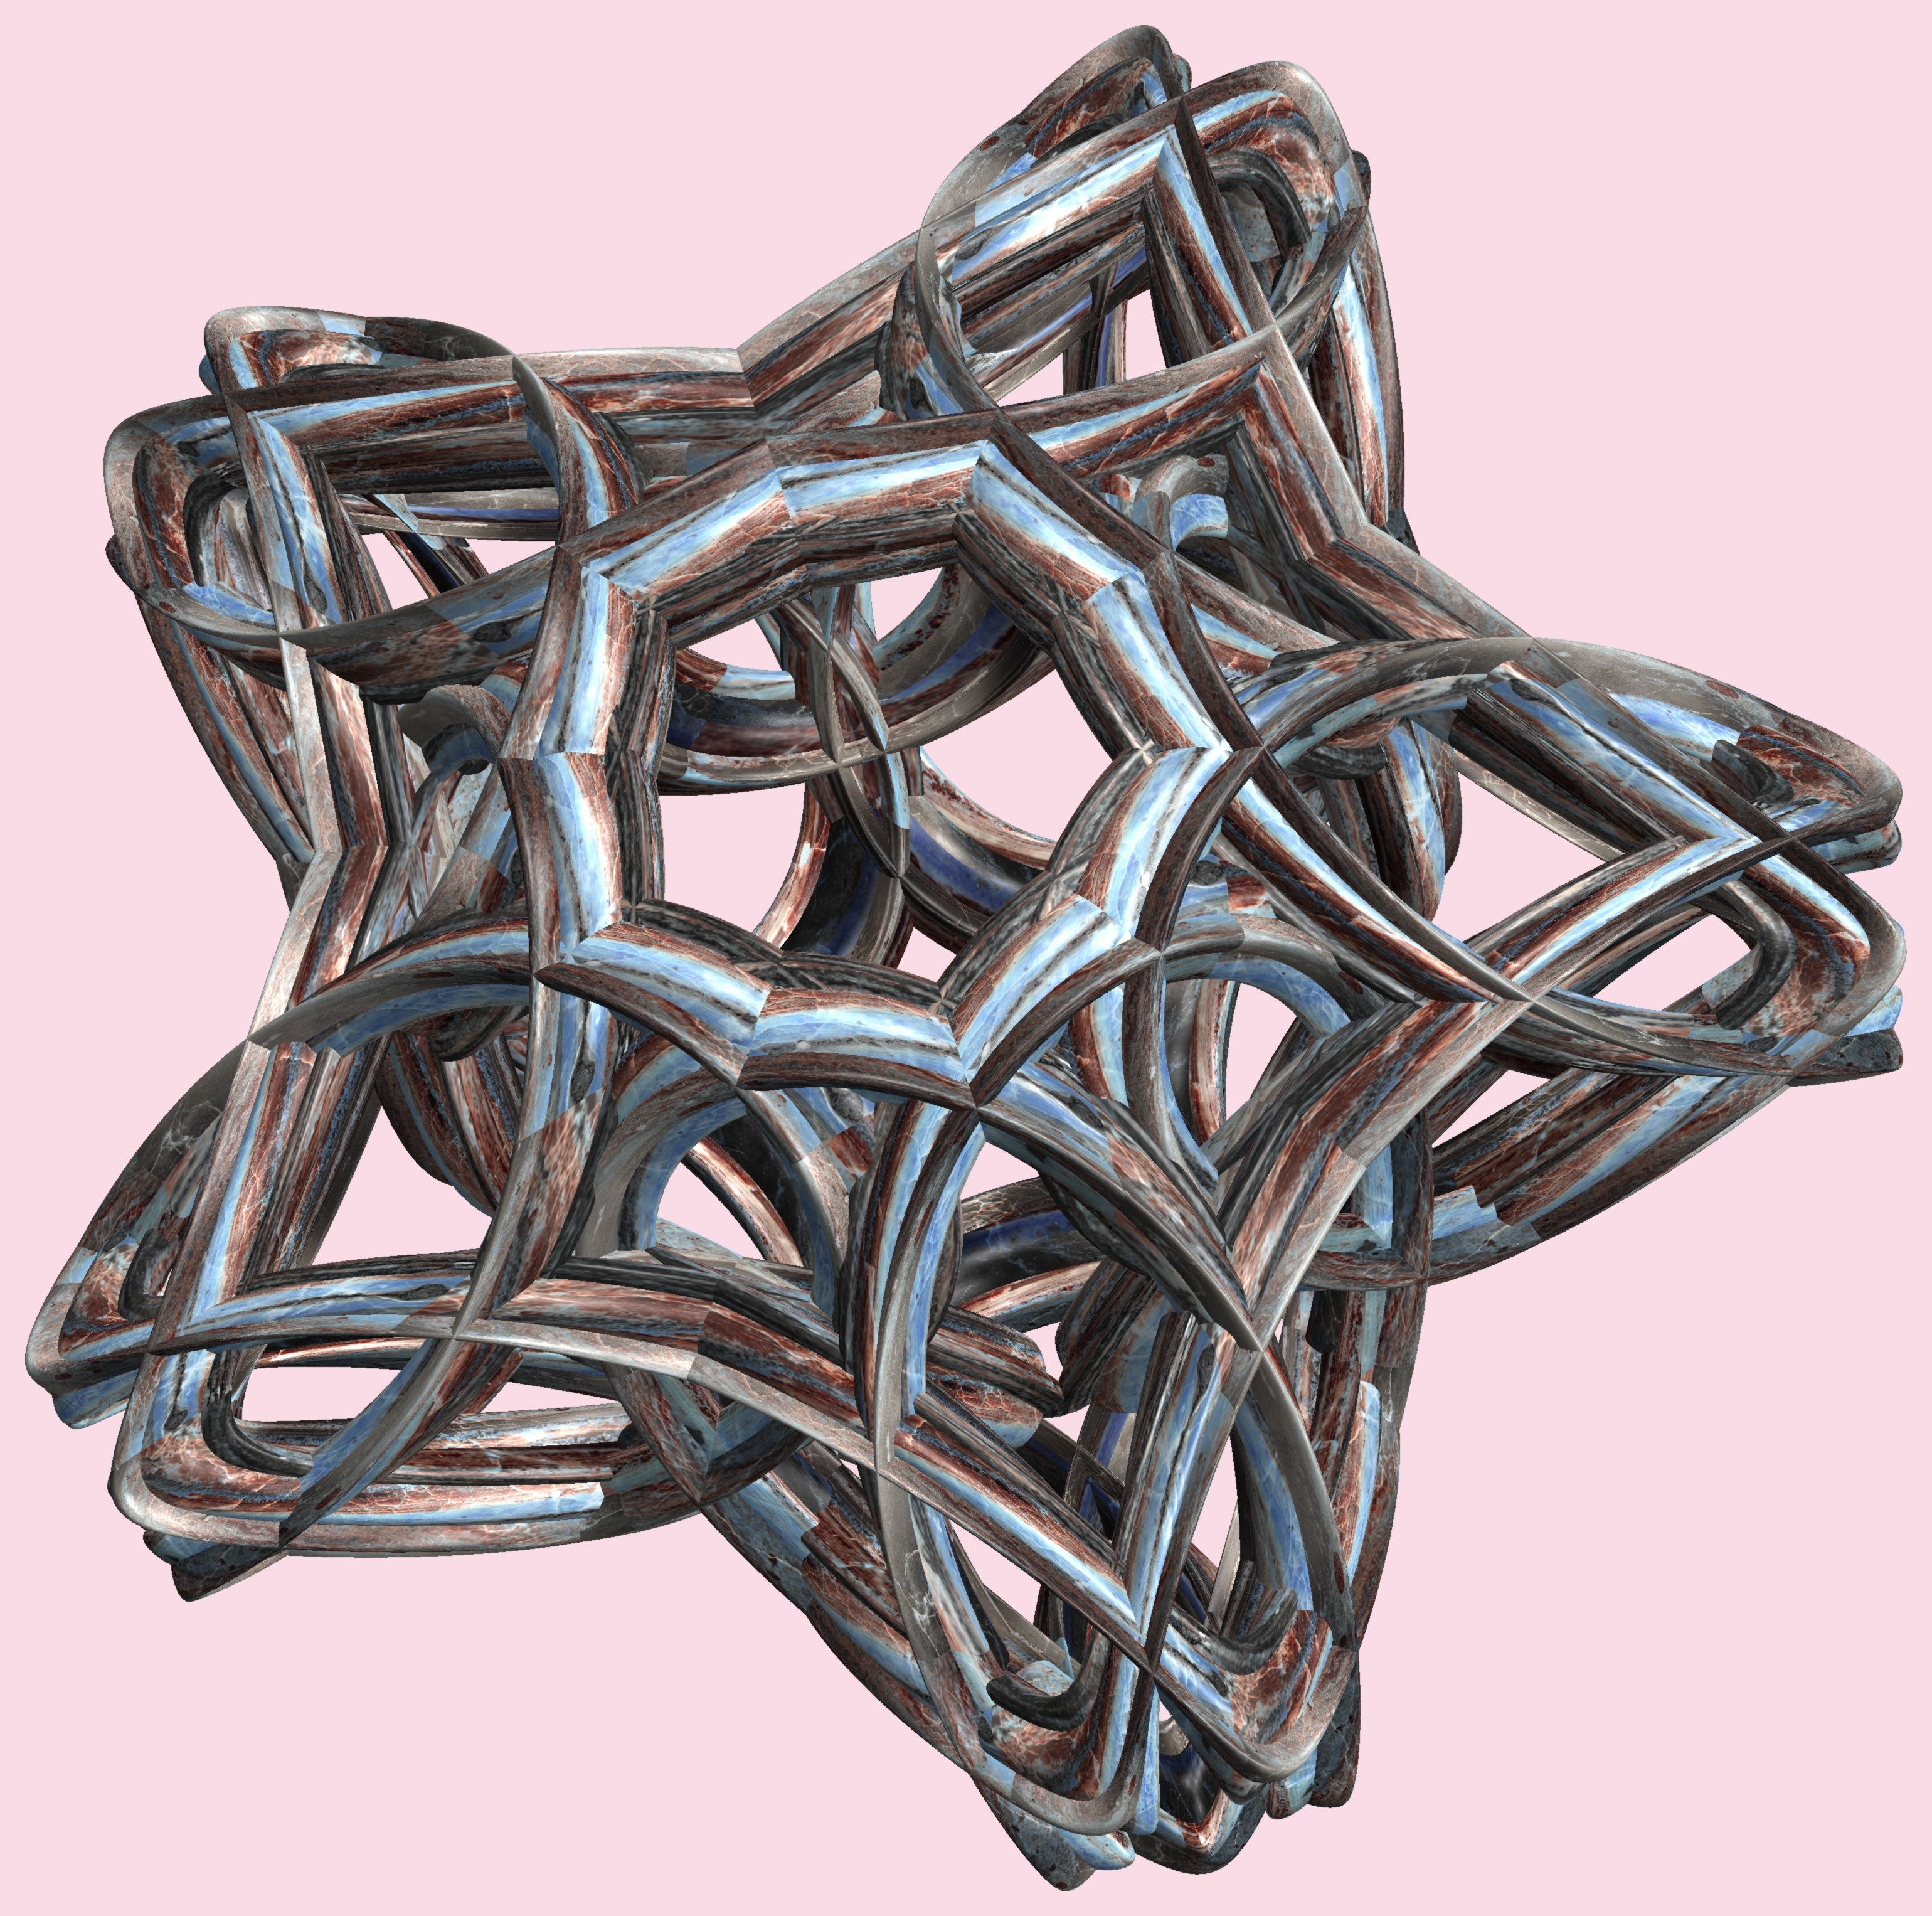
structure, texture, pattern, metal, jewellery, sculpture, figure, design, symmetry, 3d, graphic, iron, torus, mathematica, cg, parametricplot3d, code, program, algorithm, abstruct, mapping, lissajous, fashion accessory